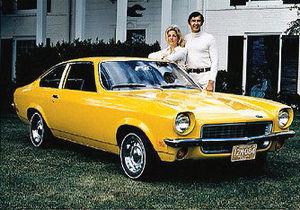
Les Roumano-Américains sont les citoyens et résidents des États-Unis d'origine roumaine.
John Zachary DeLorean, né le 6 janvier 1925 à Détroit et mort le 19 mars 2005 à Summit, est un industriel américain d'origine roumaine.
Driven est un film américano-britannico-portoricain réalisé par Nick Hamm, sorti en 2018. Il s'agit d'un film biographique sur John DeLorean. Il est présenté en clôture de la Mostra de Venise 2018.